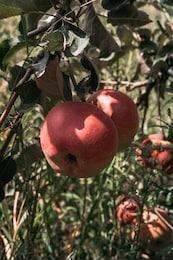
Label: apple